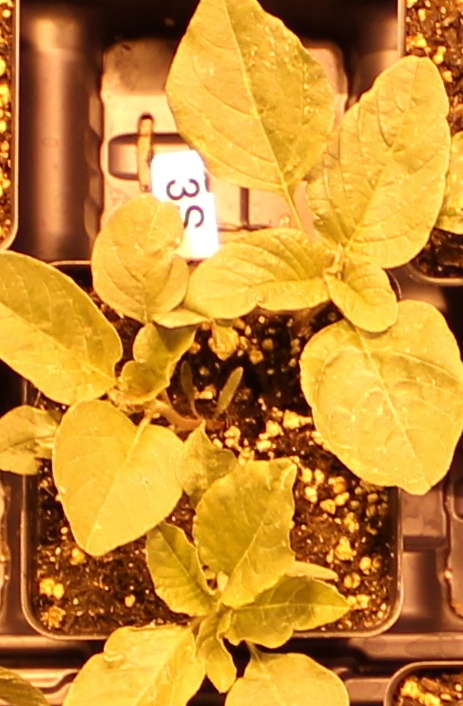
Label: Redroot Pigweed